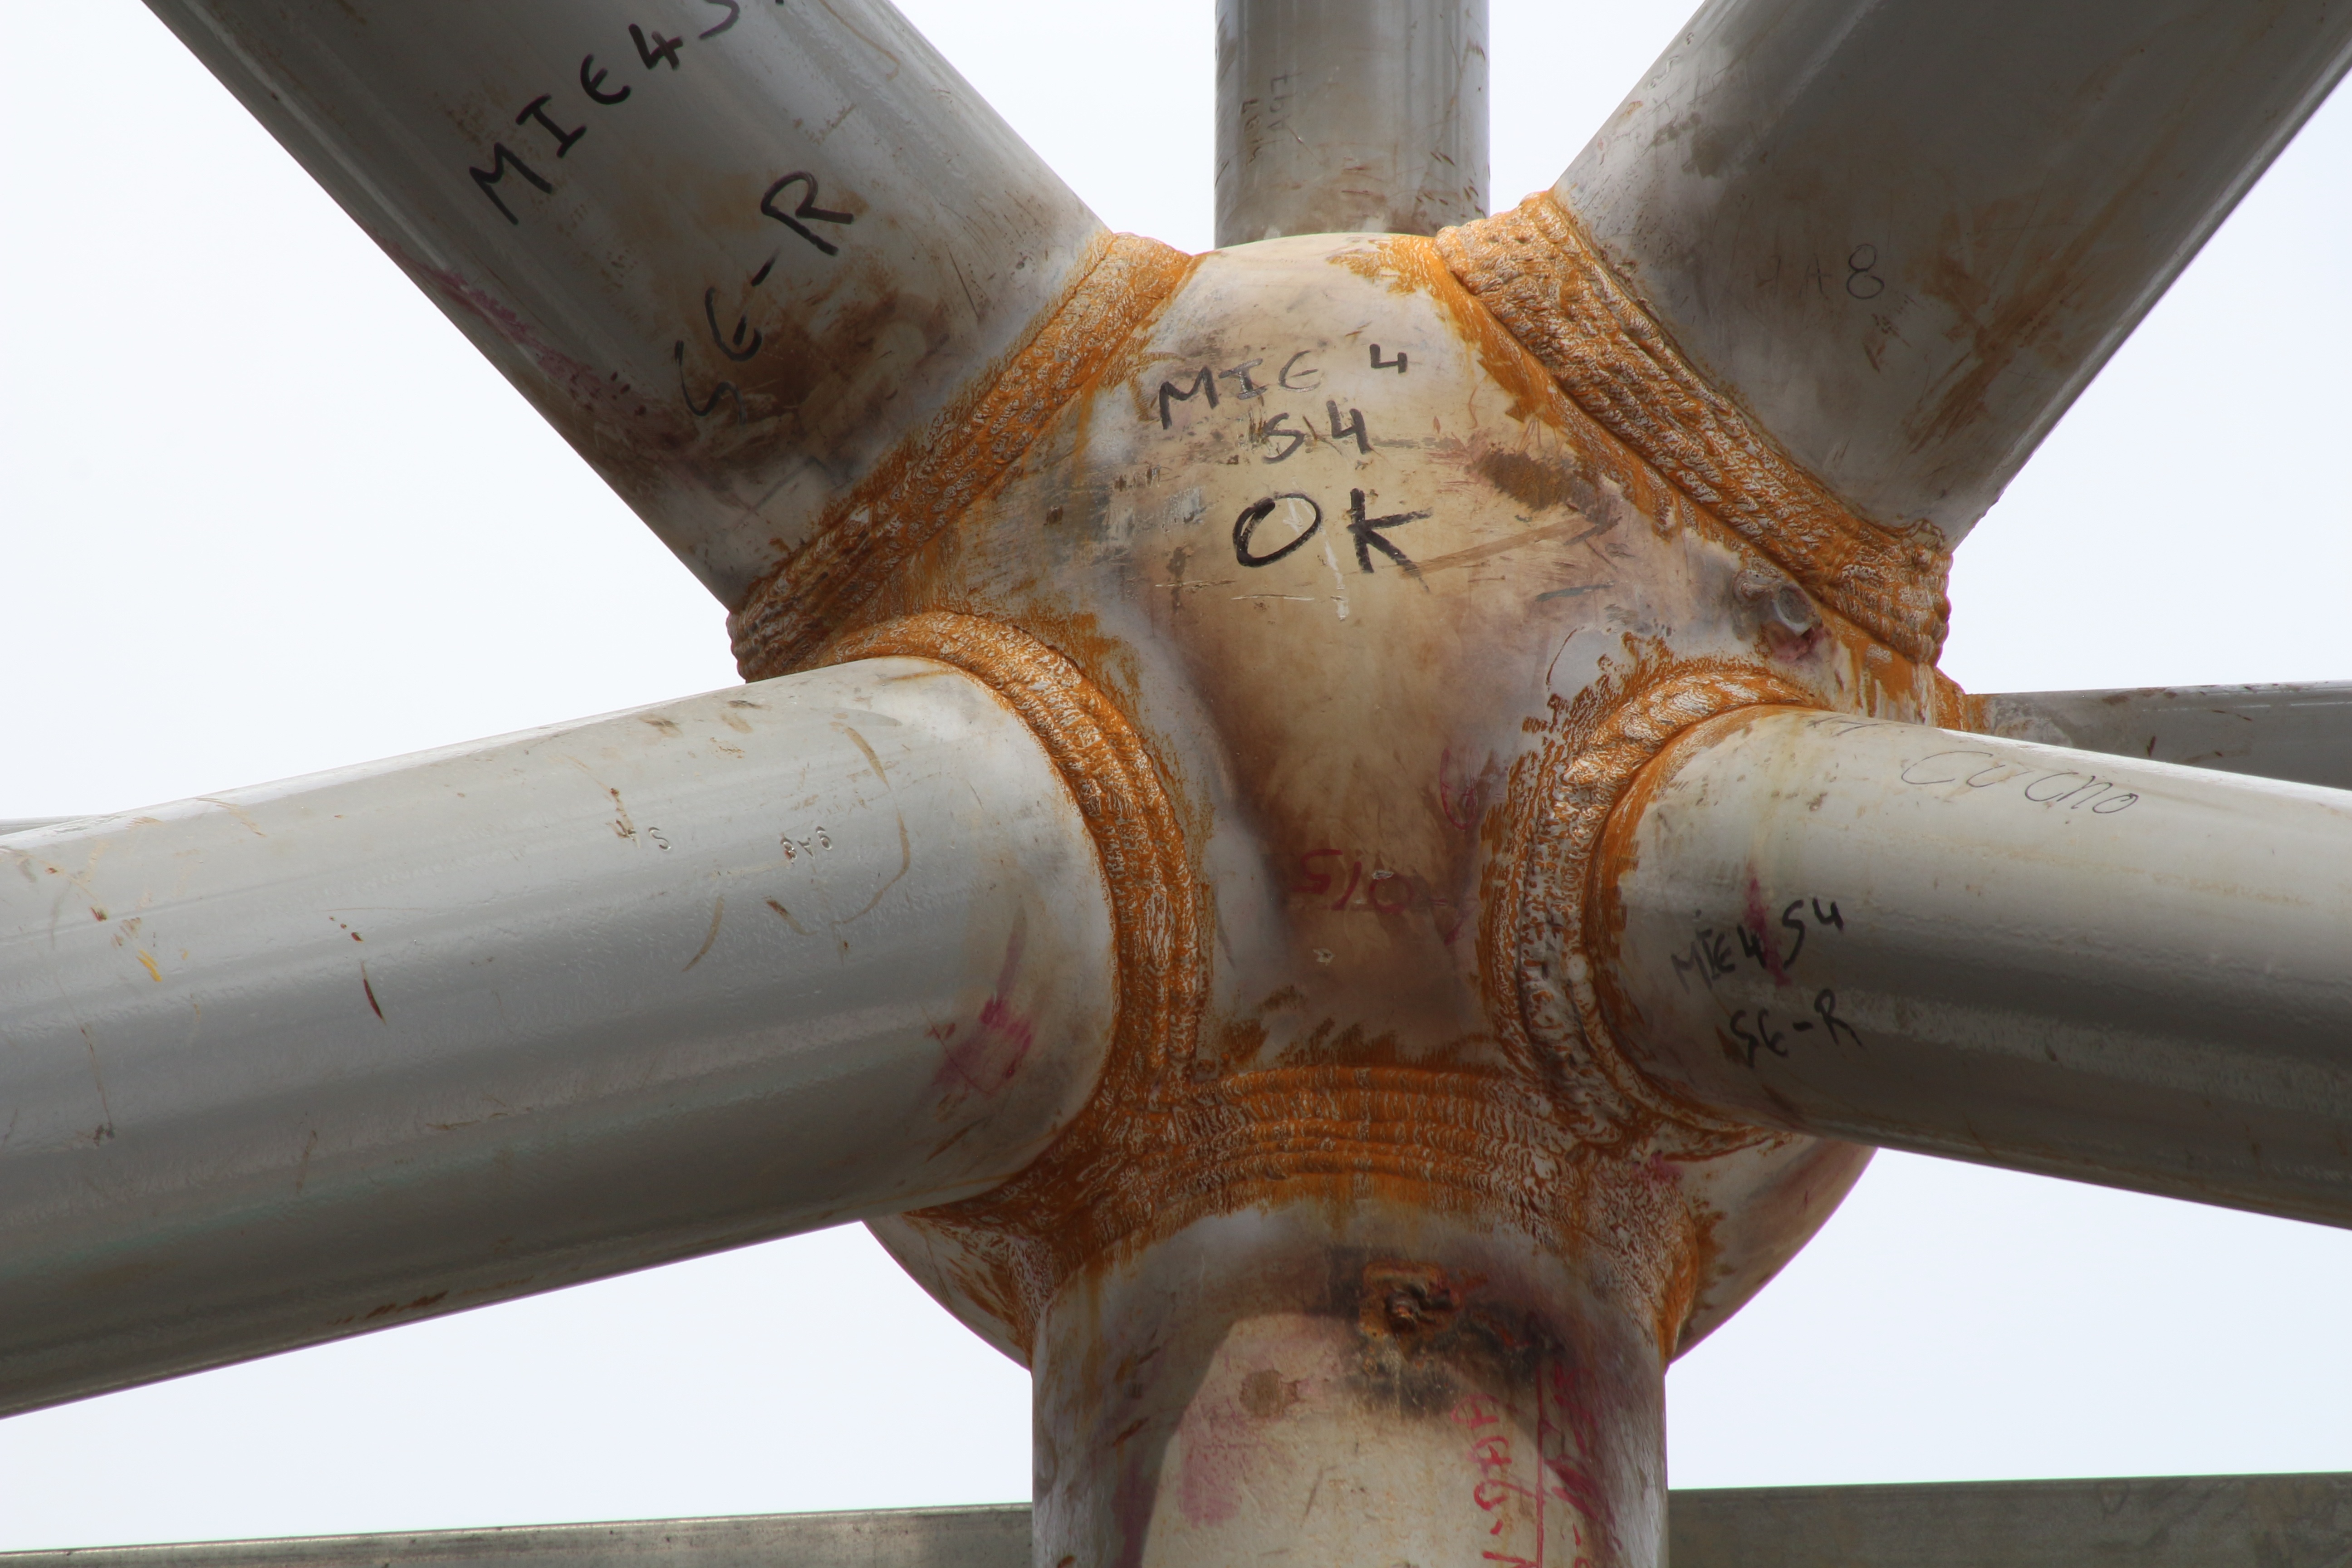
work, wing, technology, wheel, airplane, statue, construction, vehicle, symbol, equipment, aviation, industrial, machine, machinery, industry, cross, sculpture, power, mechanical, crucifix, atmosphere of earth, aircraft engine